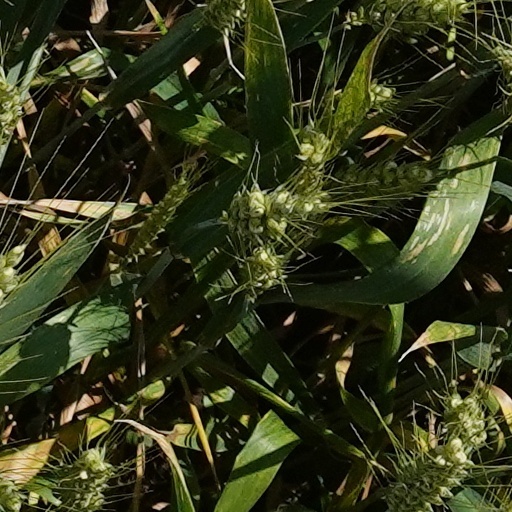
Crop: wheat